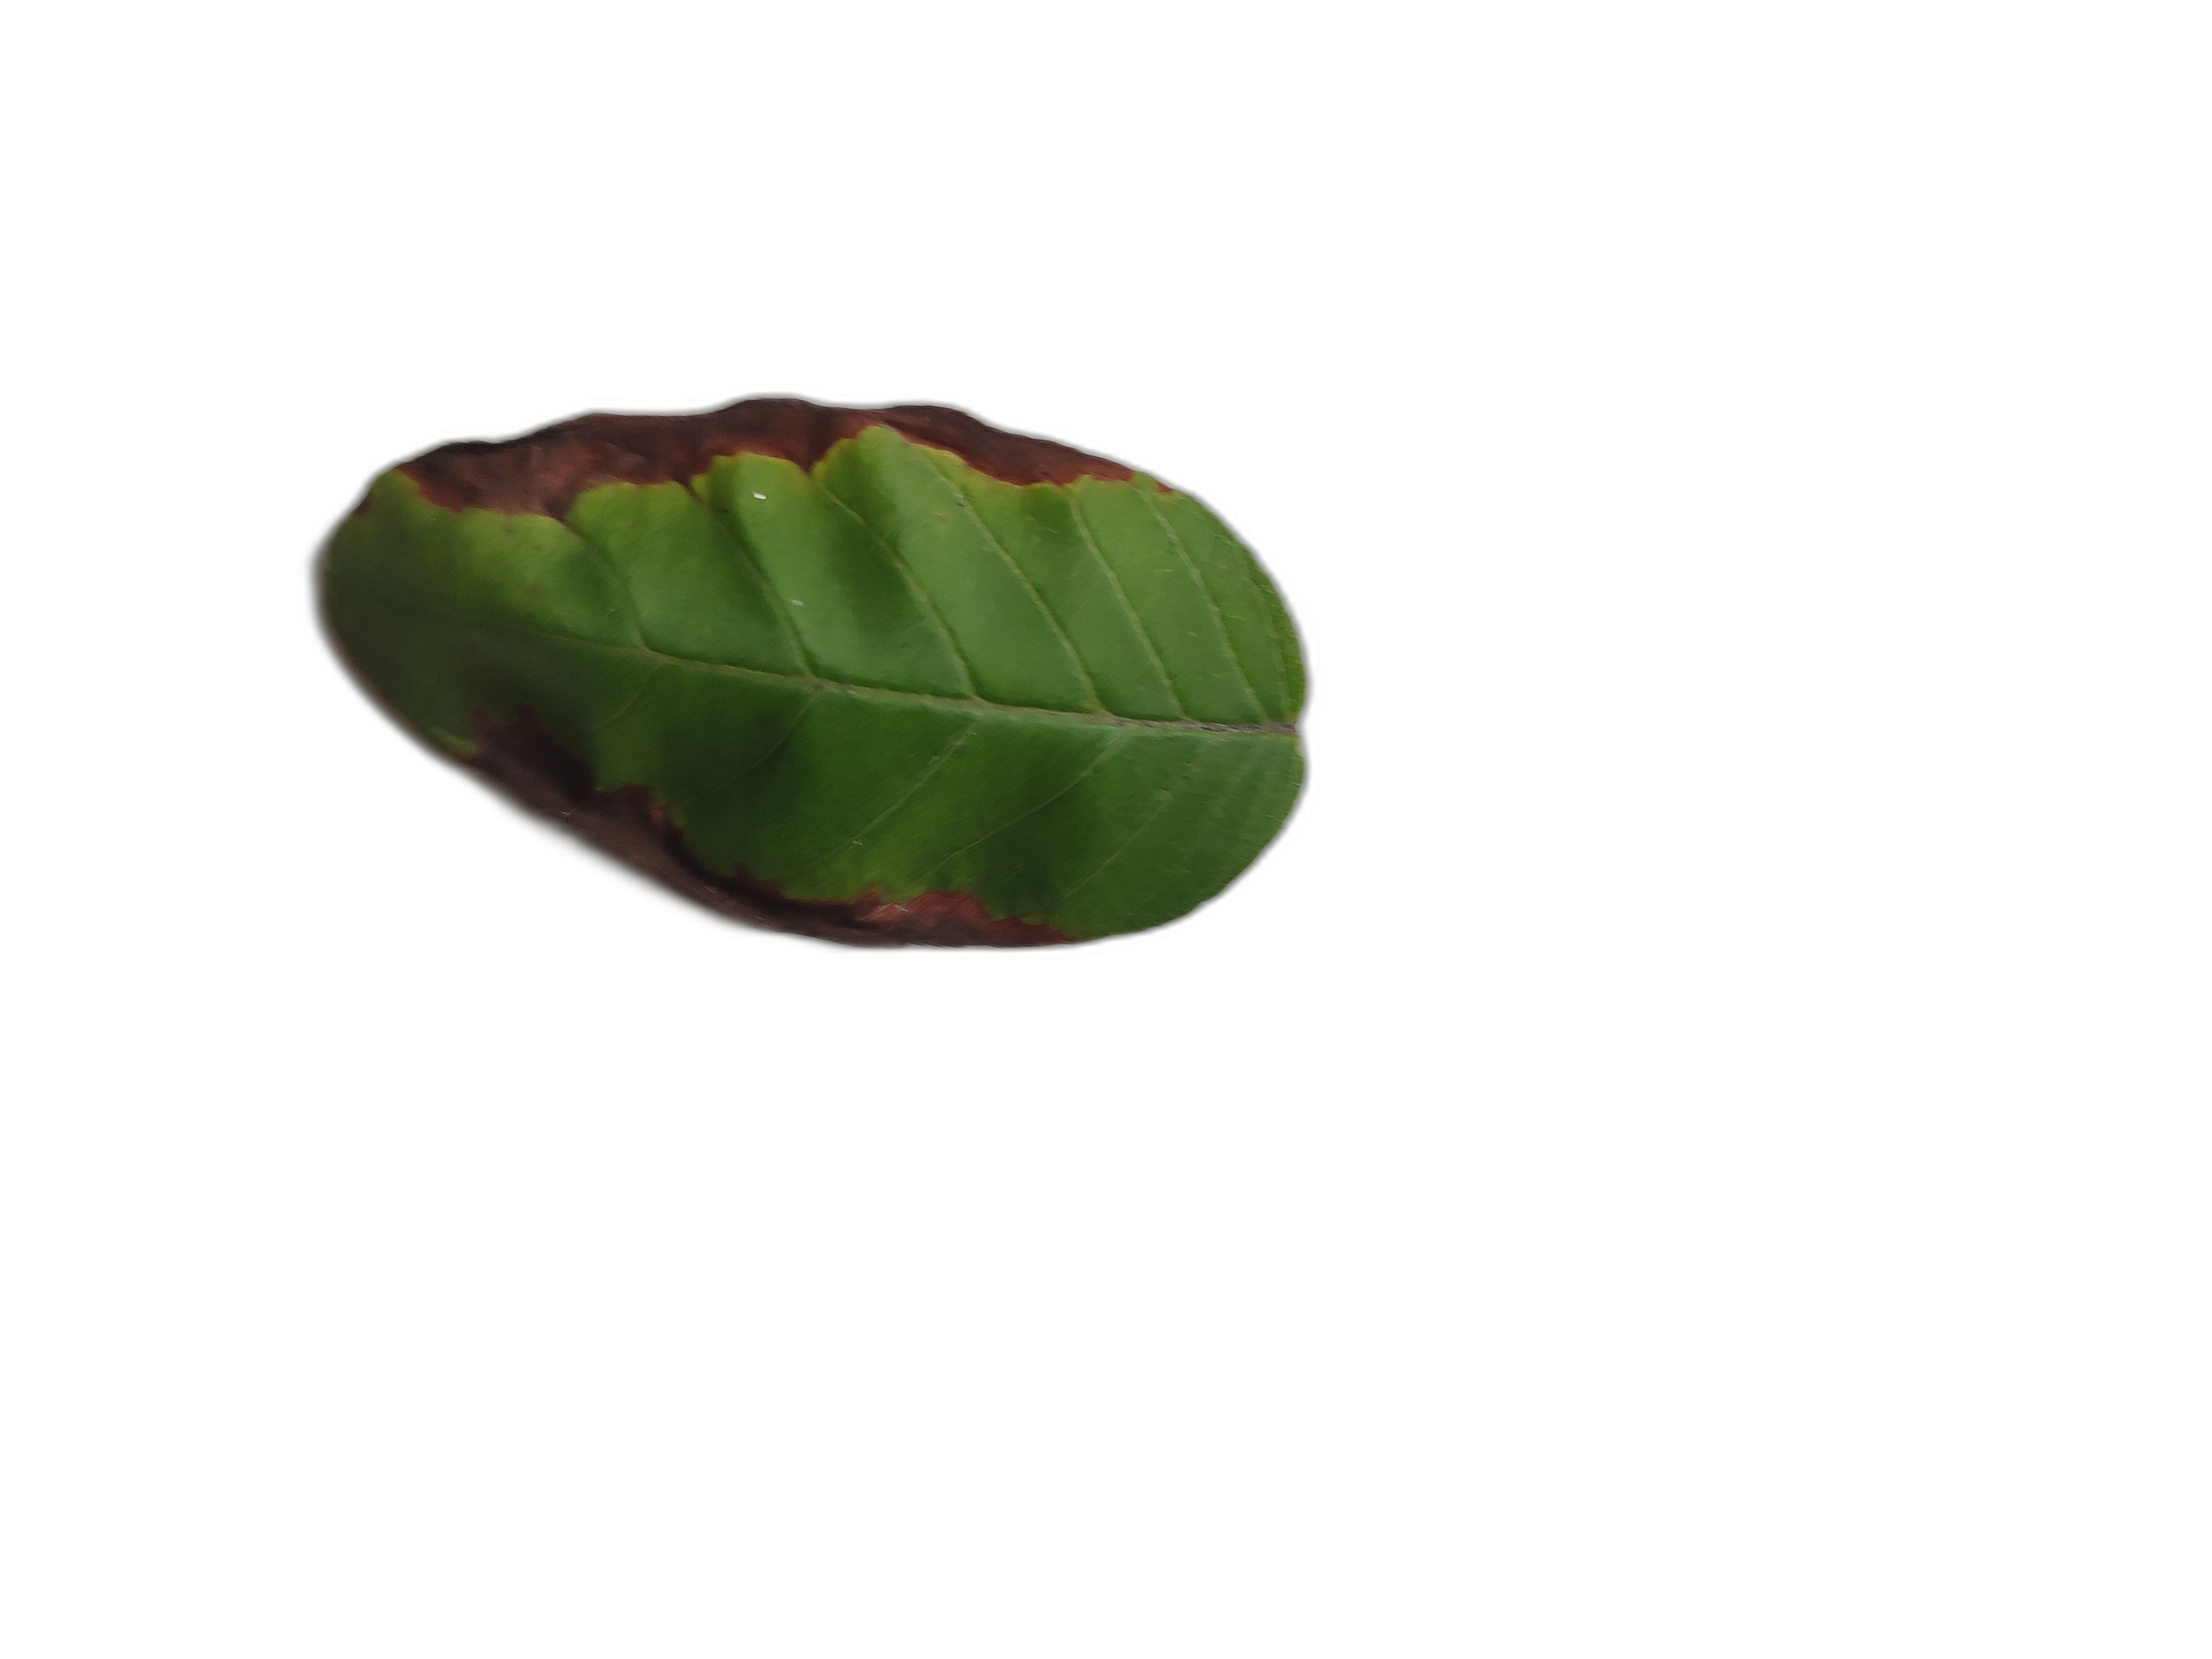
Plant part: leaf
Disease: Canker